BSA/Triumph racing triples

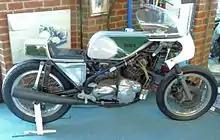
Rob North framed BSA Rocket 3 F750 class at the Sammy Miller Museum

For the AMA season opening Daytona 200, BSA/Triumph signed up Mike Hailwood, Dave Aldana, Jim Rice (BSA) and Gene Romero, Gary Nixon, Don Castro (Triumph). Percy Tait was to be an advisor but an extra bike was prepared for him to race on. Romero took pole but was beaten by three seconds by Dick Mann on a Honda in the race. Castro finished third.